Human hair color

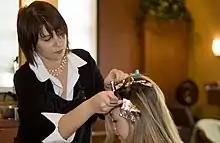
A hairdresser colors a client's hair

Gray or white hair is not caused by a true gray or white pigment, but is due to a lack of pigmentation and melanin. The clear hairs appear as gray or white because of the way light is reflected from the hairs. Gray hair color typically occurs naturally as people age (see aging or achromotrichia below).